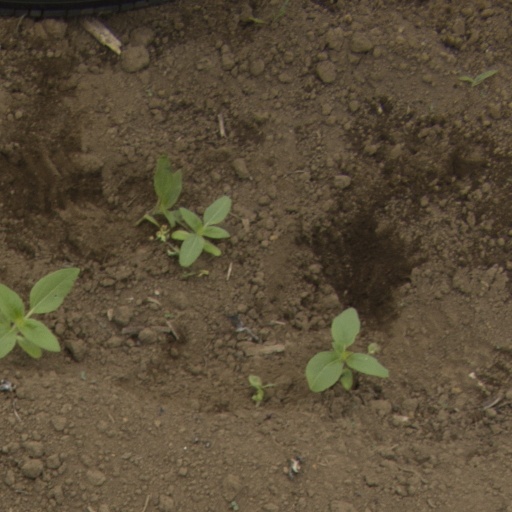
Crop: Jerusalem artichoke